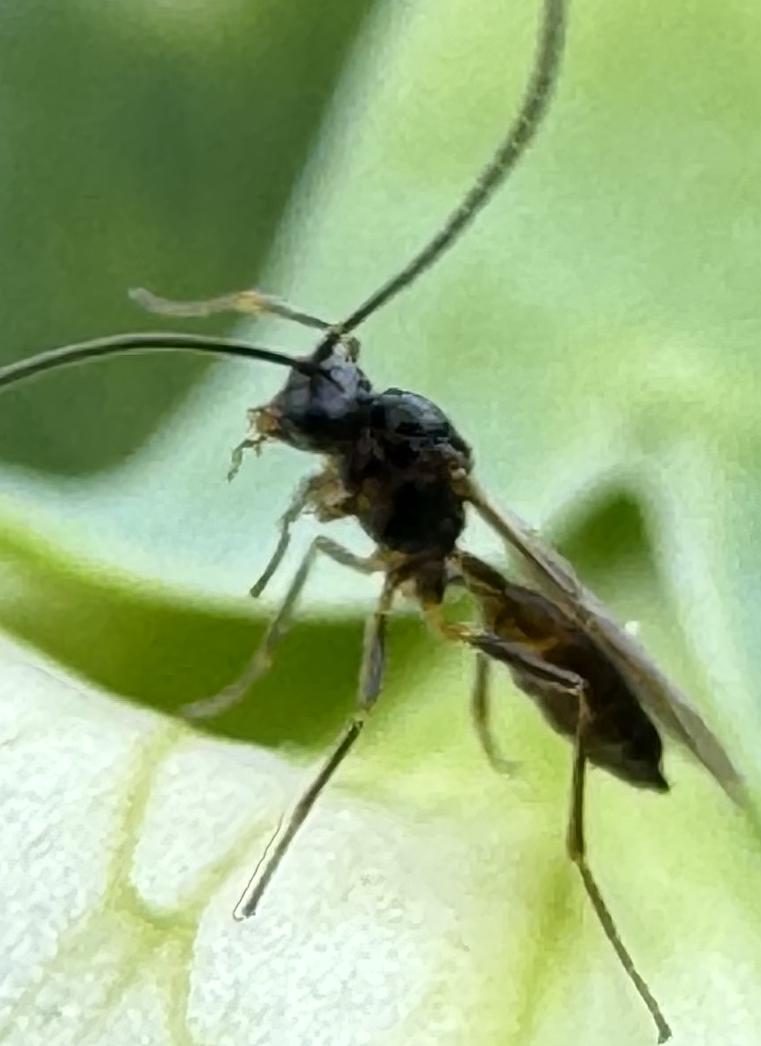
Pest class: predators